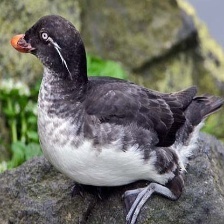
Species: PARAKETT  AUKLET
Scientific name: AETHIA PSITTACULA